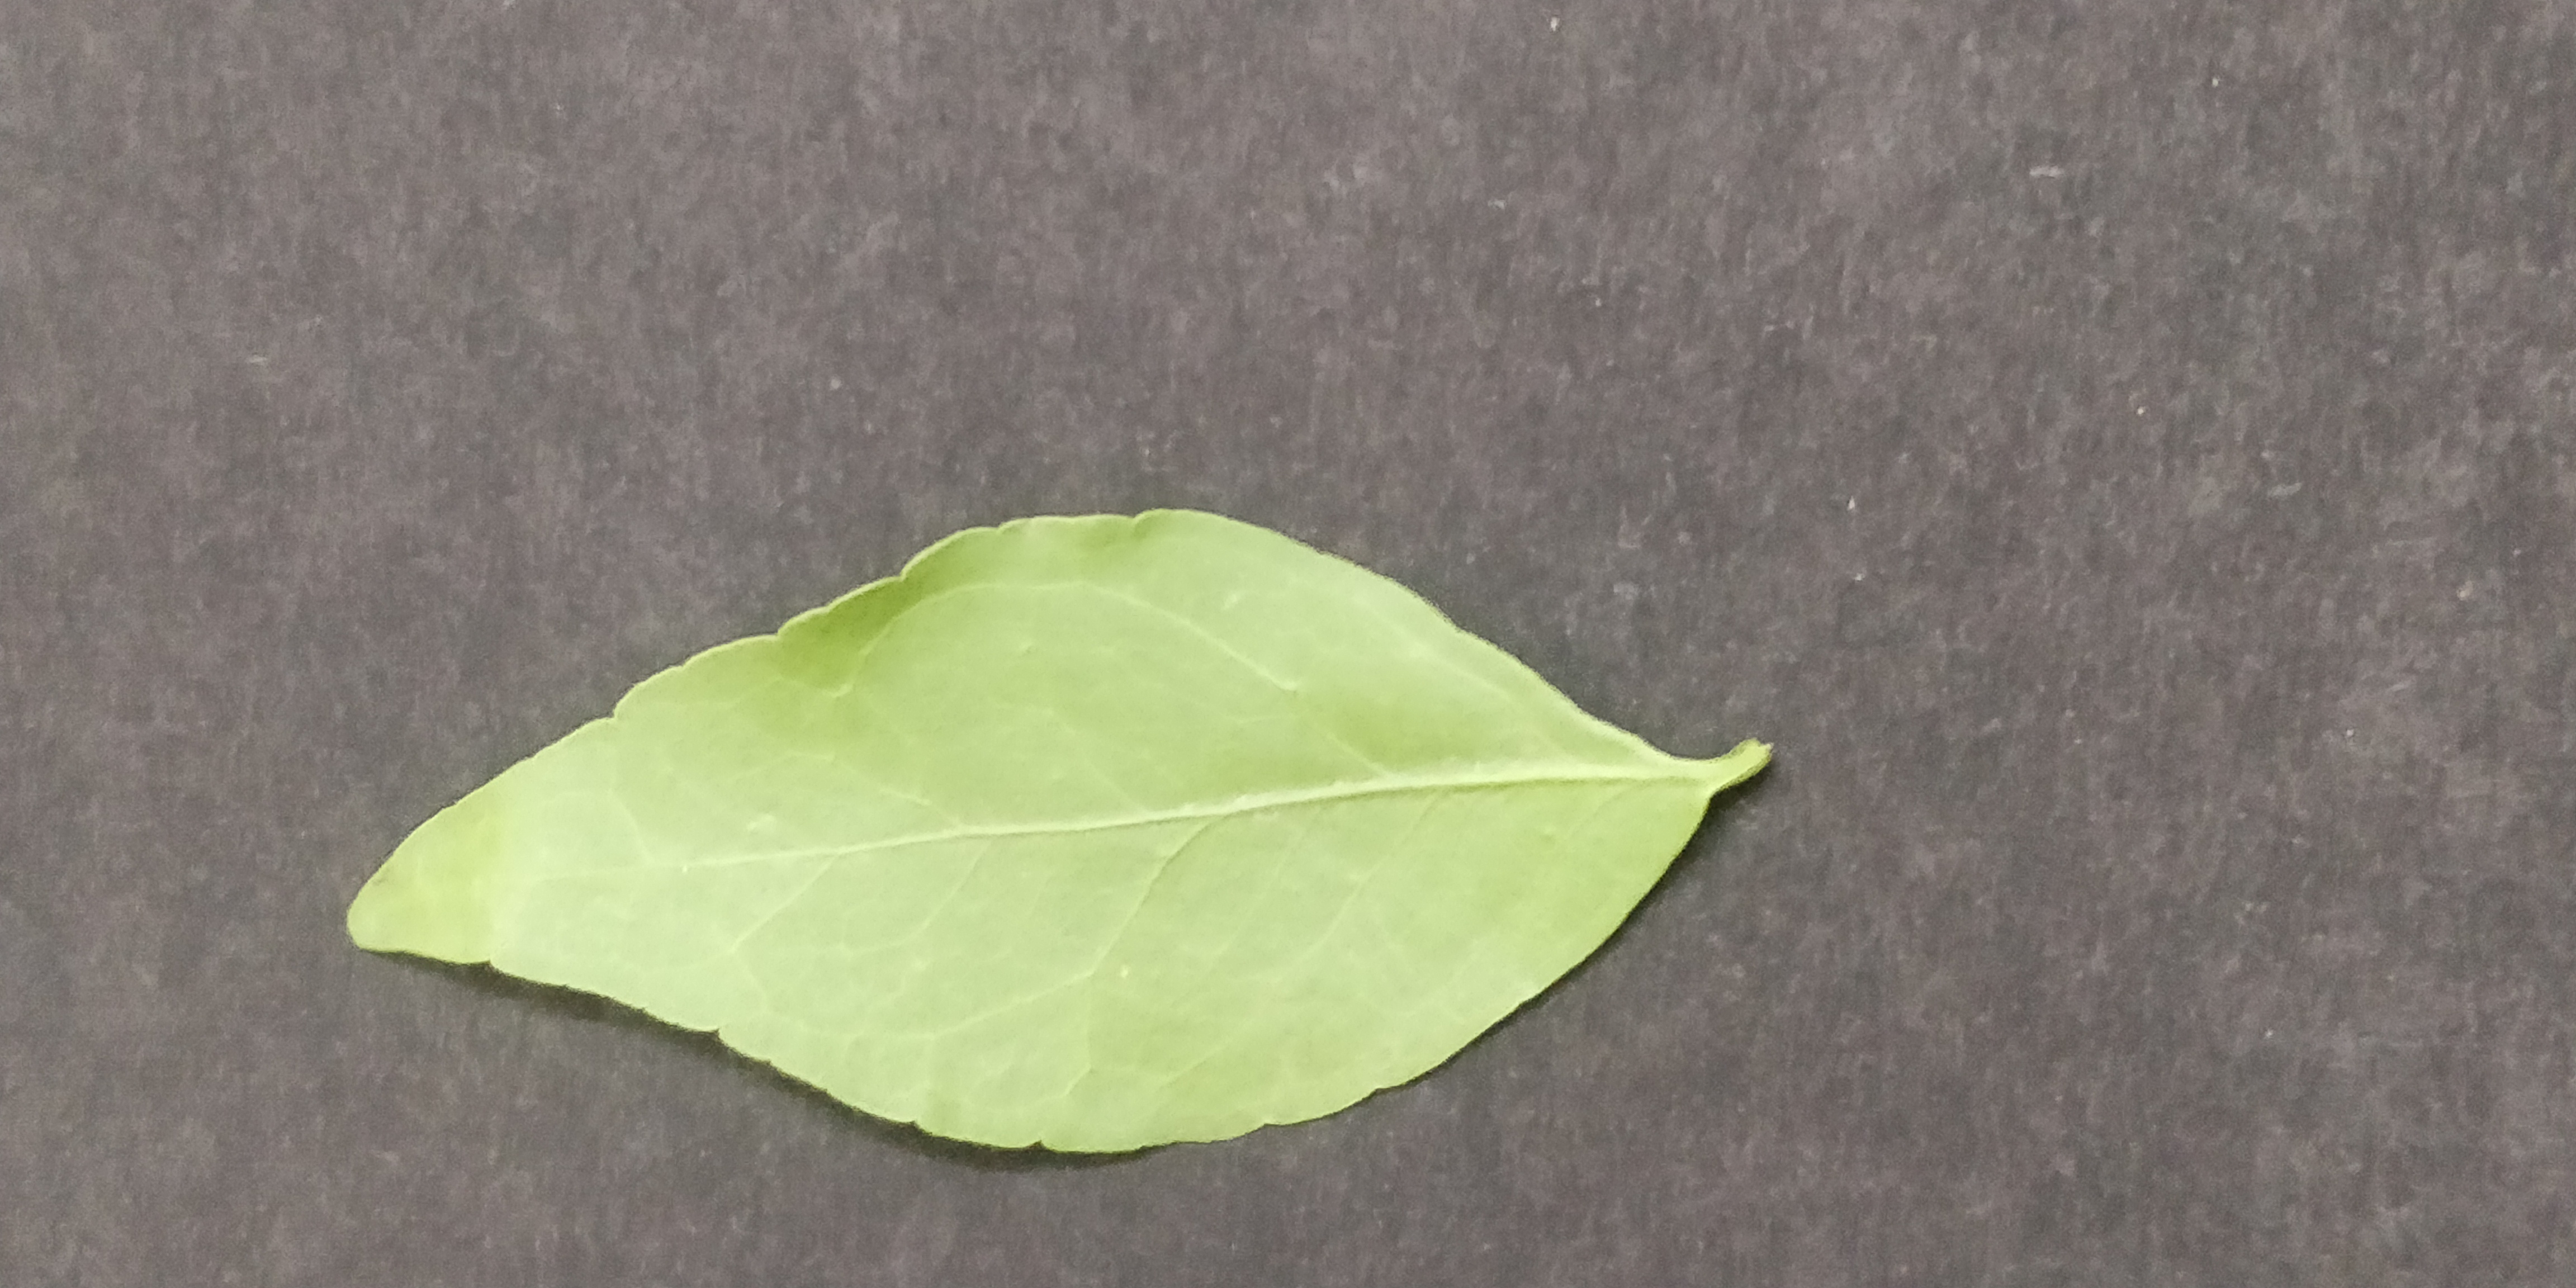
Plant species: Bael